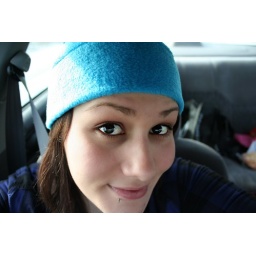
My hat has little ears but there isn't enough room in the car to capture them :( lol